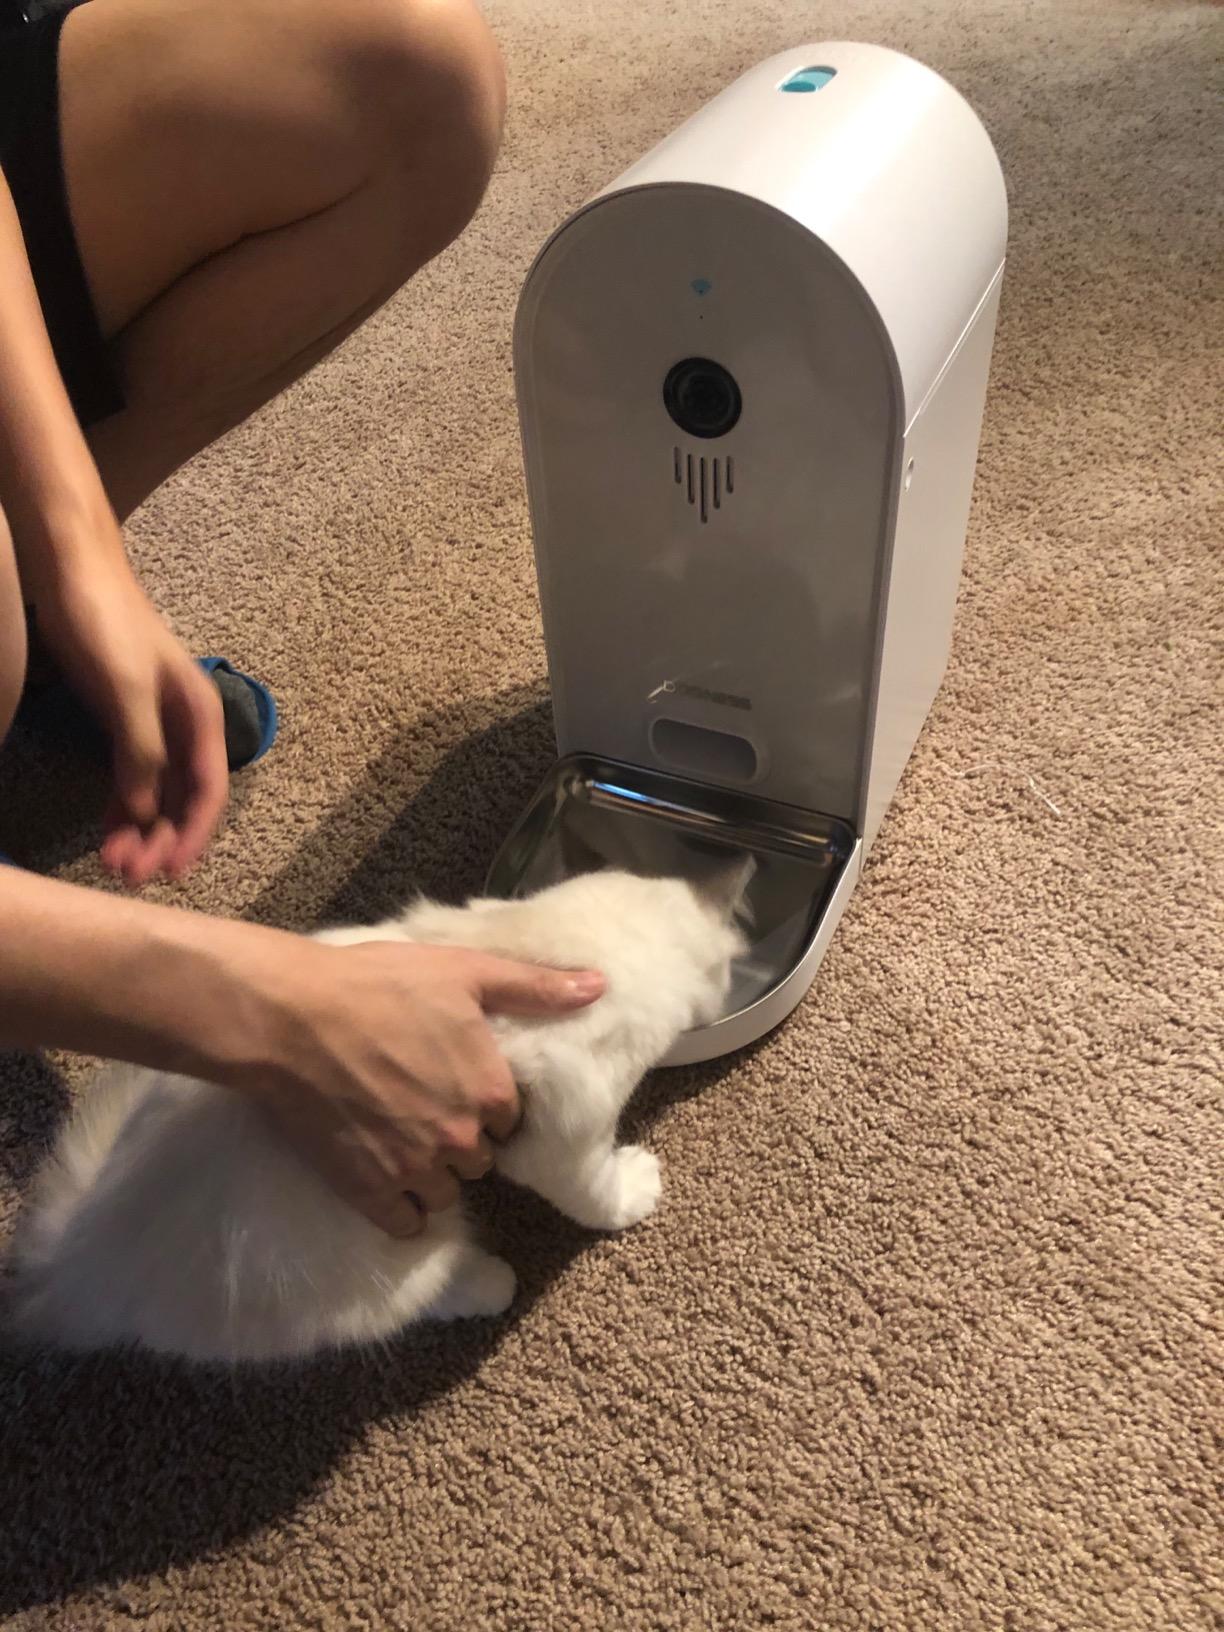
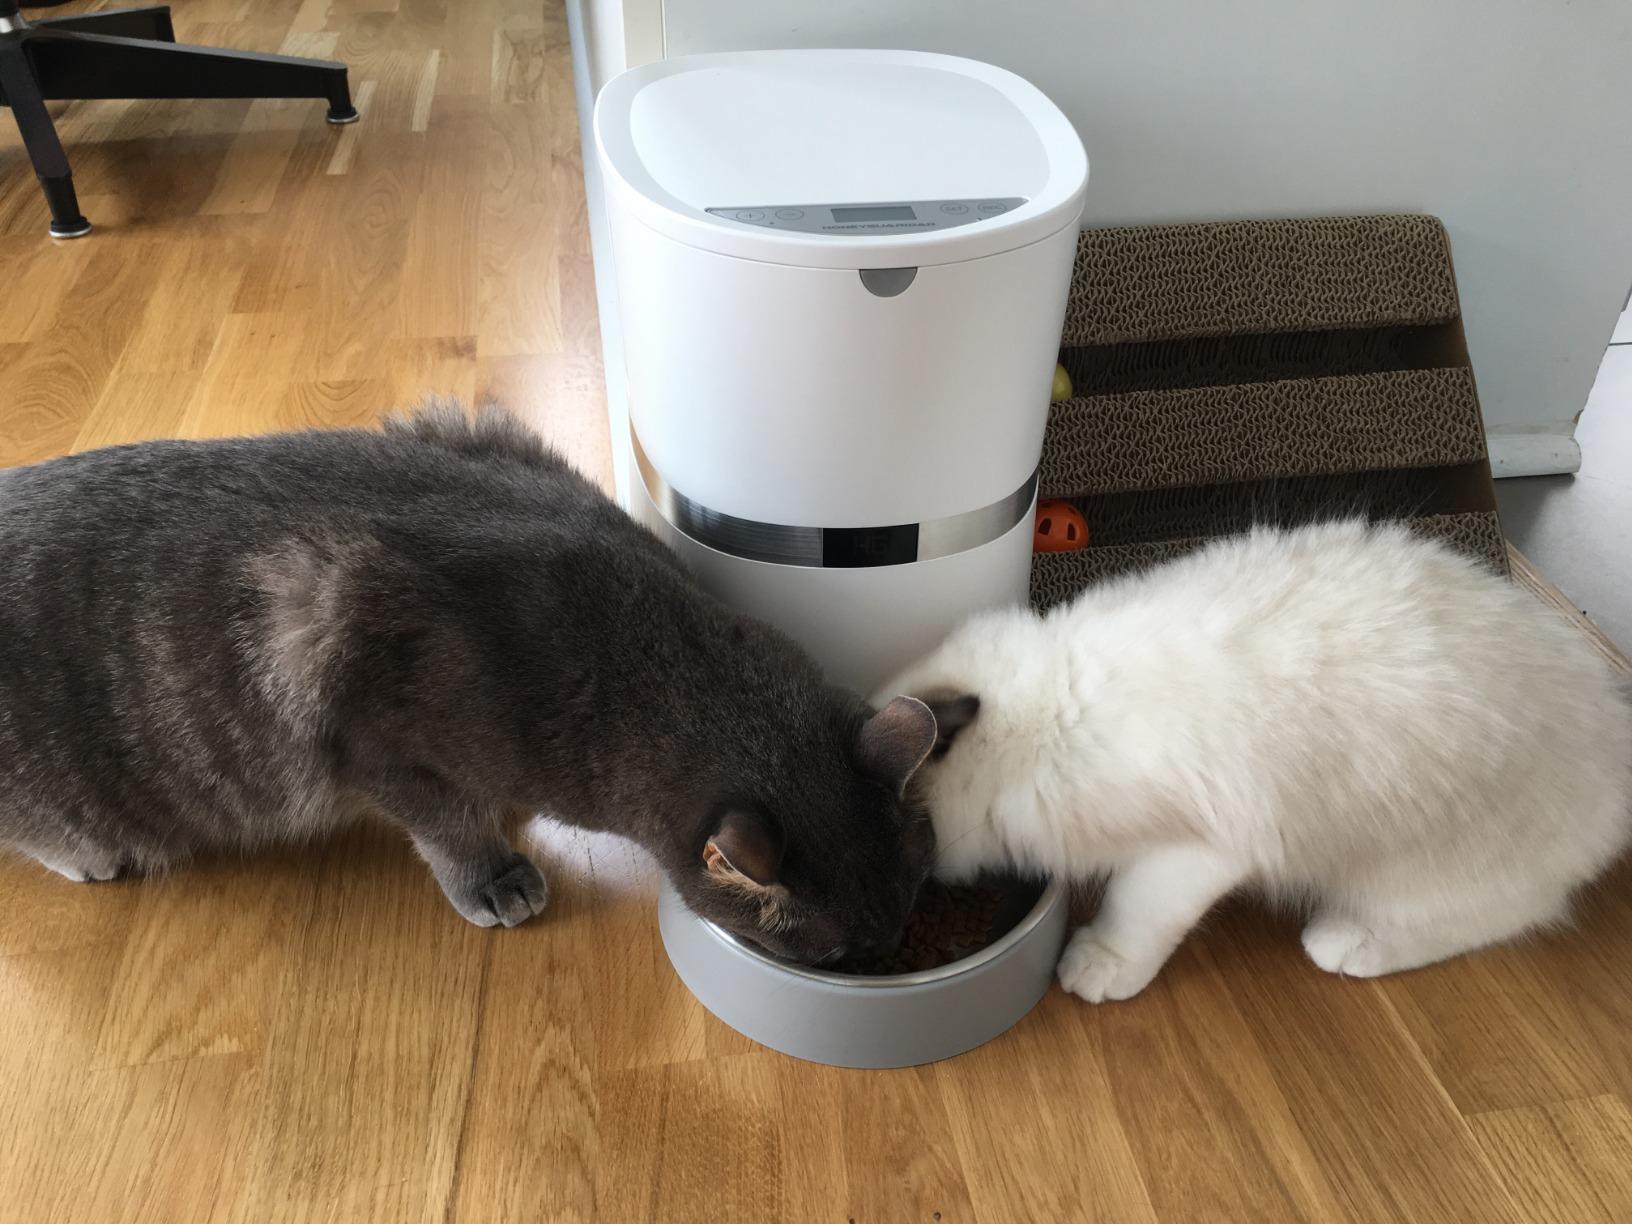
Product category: items_feeder
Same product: no